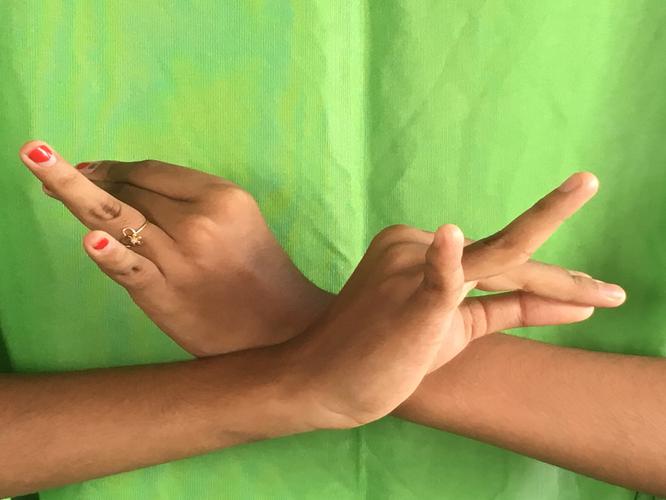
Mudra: Katakavardhana
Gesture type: double_hand